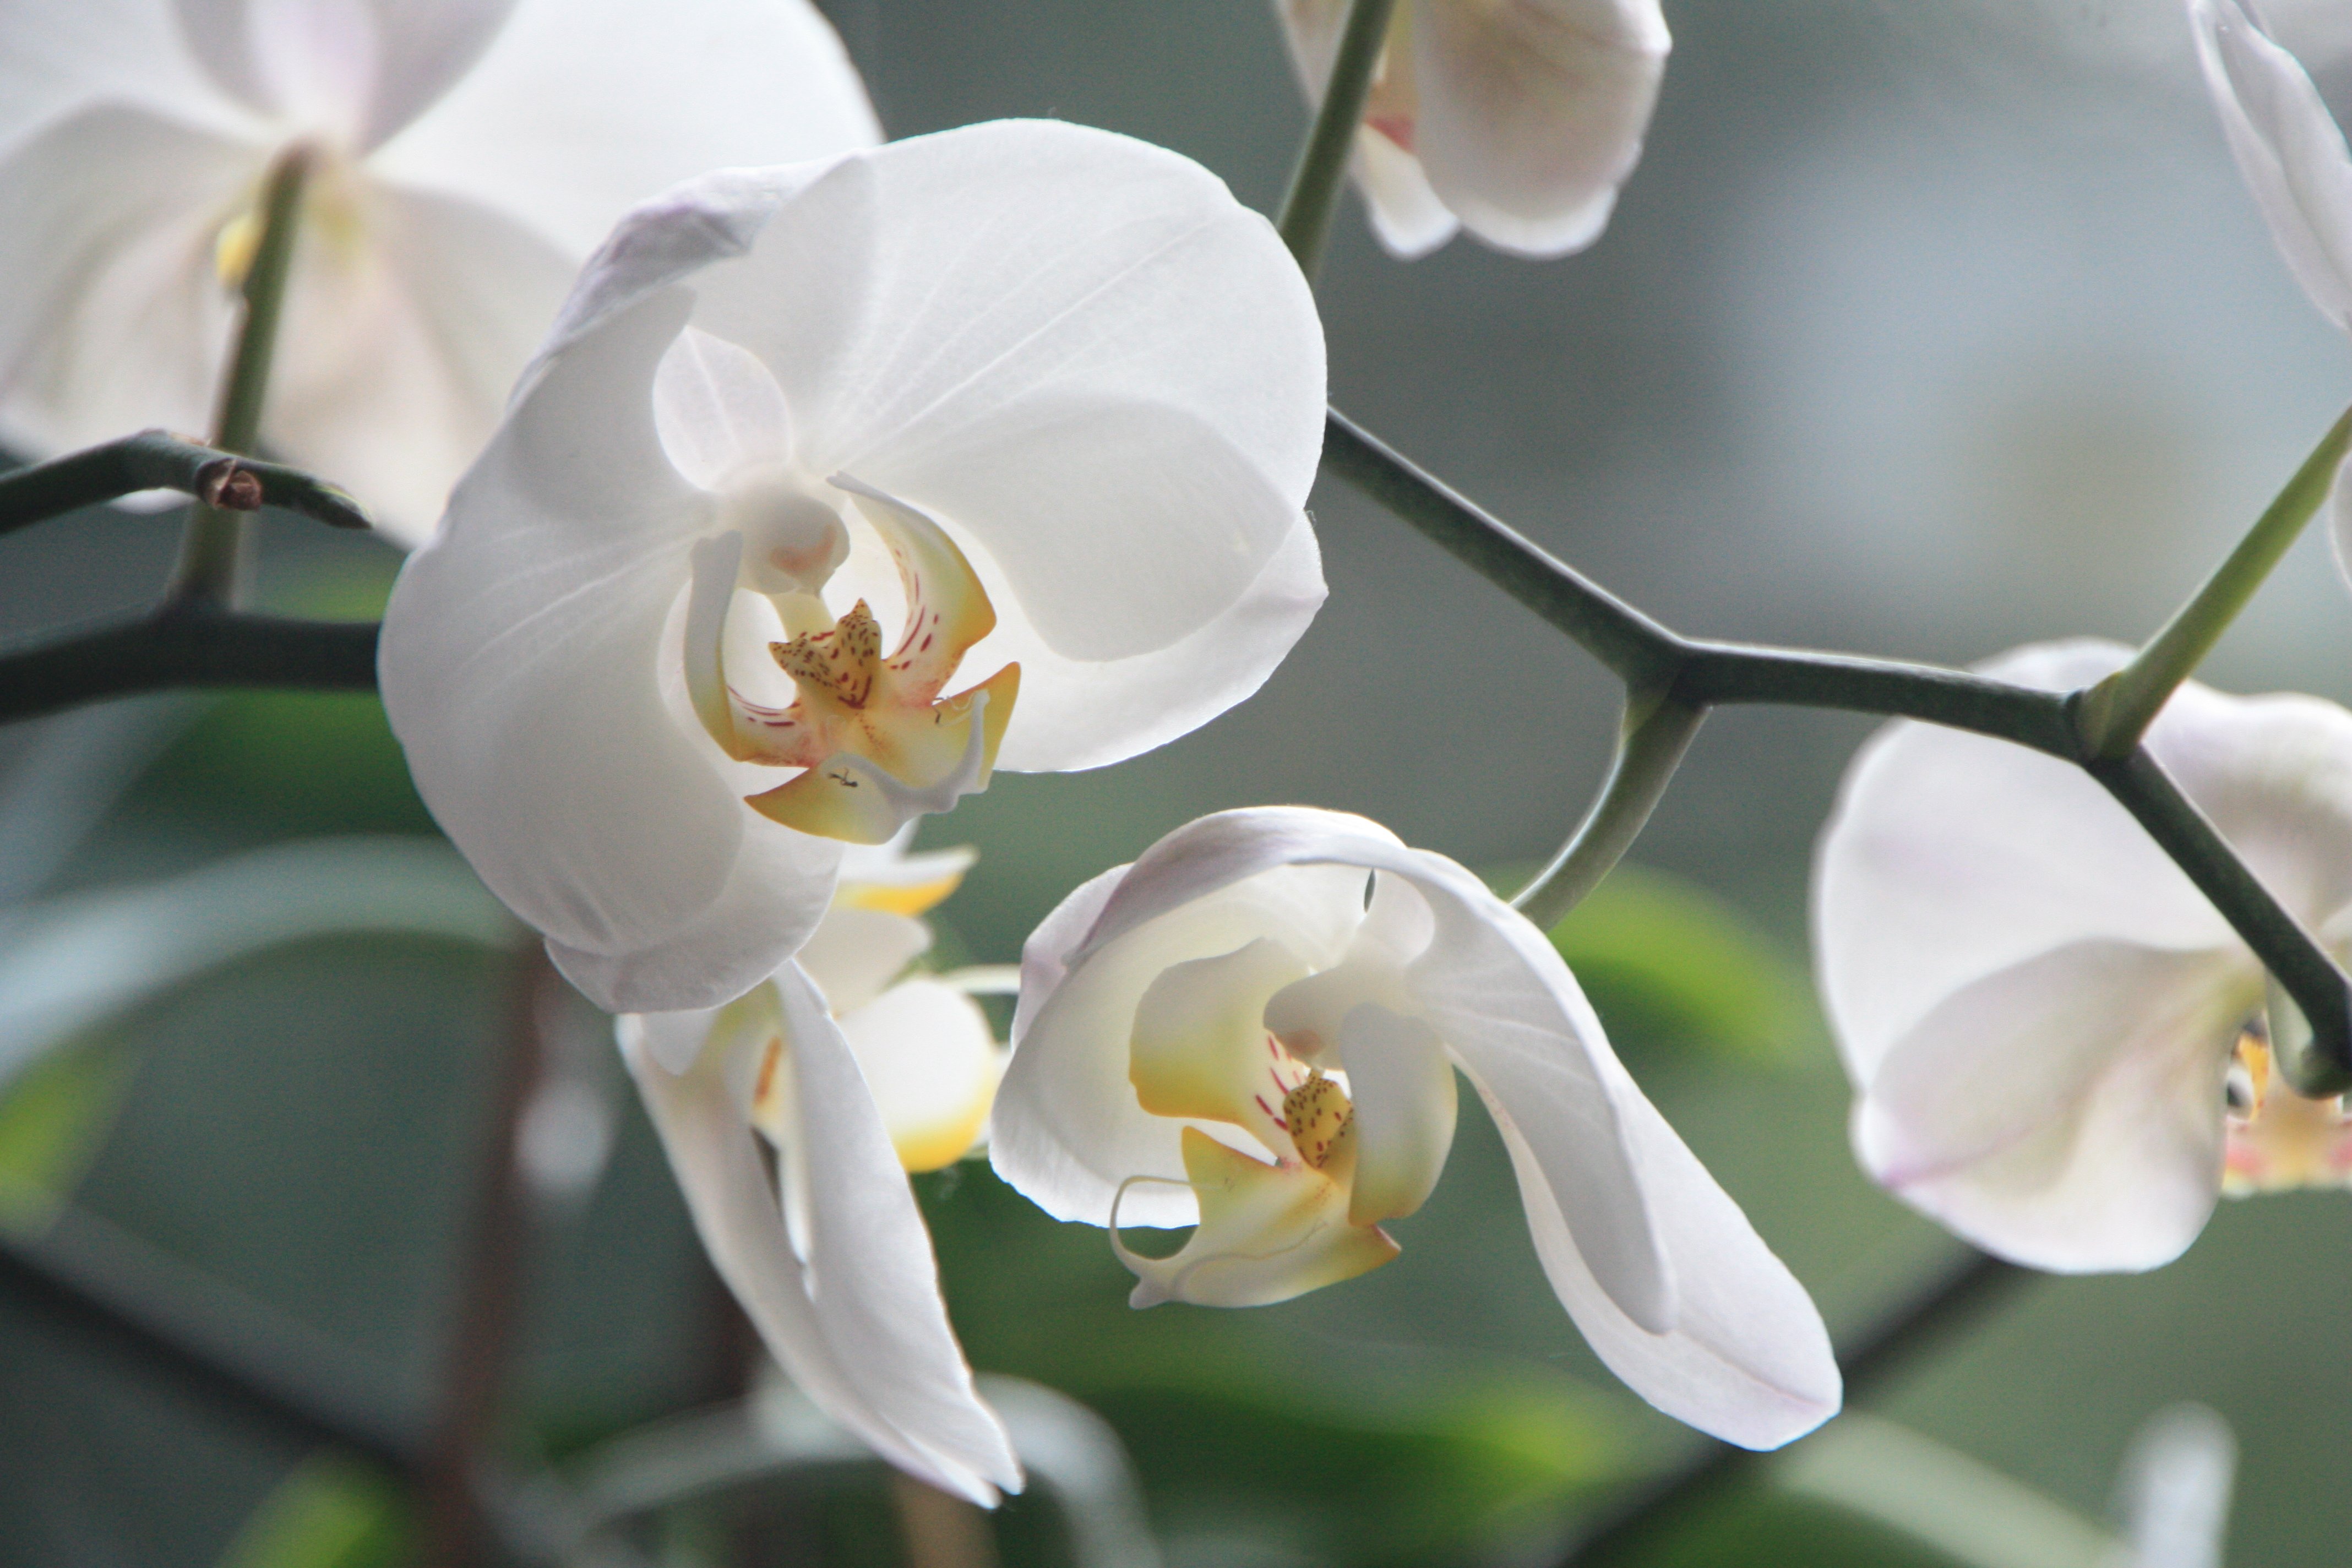
blossom, plant, white, flower, petal, bloom, botany, flora, orchid, macro photography, flowering plant, dendrobium, land plant, moth orchid, phalaenopsis equestris